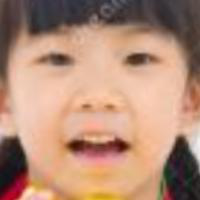
Age group: age 01-10